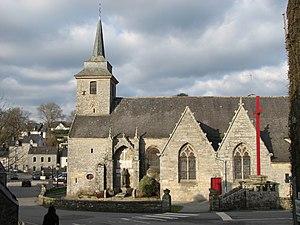
Église Saint-Mayeul de Saint-Nolff (Morbihan)
L'église Saint-Mayeul est une église catholique située à Saint-Nolff, en France.
Saint-Nolff [sɛ̃nɔlf] est une commune française située dans le département du Morbihan en région Bretagne.
Cet article recense les monuments historiques de l'arrondissement de Vannes, dans le département du Morbihan, en France.